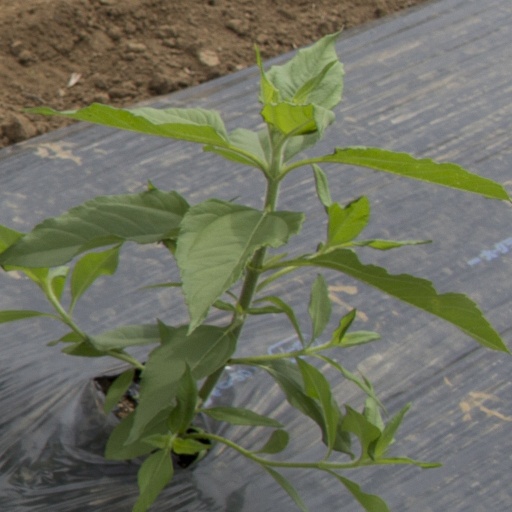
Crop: Jerusalem artichoke